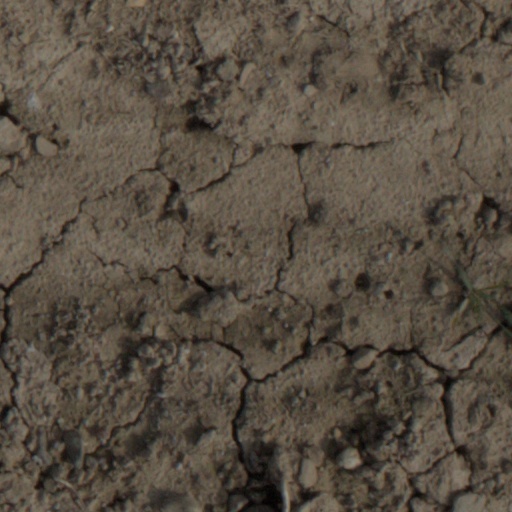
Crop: wheat